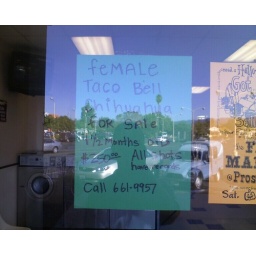
beverly hills chihuahua was number one at the box office over the weekend...AGAIN.